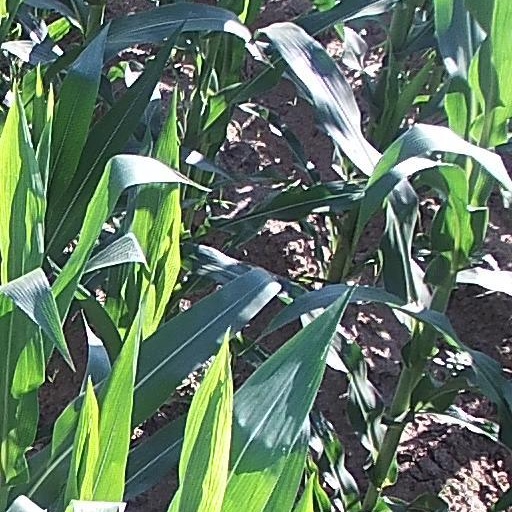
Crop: maize; corn